Peter Brocco

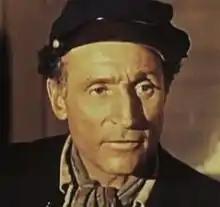
Brocco in "Drums in the Deep South" (1951)

Carl Peter Brocco (January 16, 1903 – December 20, 1992) was an American screen and stage actor. He appeared in over 300 credits, notably "Spartacus" (1960) and "One Flew Over the Cuckoo's Nest" (1975), during his career spanning over 60 years.